IRS Criminal Investigation

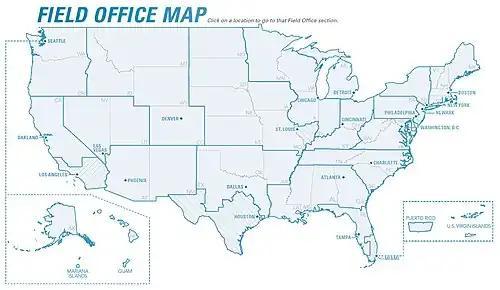
IRS-CI Field Offices Map

IRS-CI is headed by the "Chief, Criminal Investigation" appointed by the IRS Commissioner.